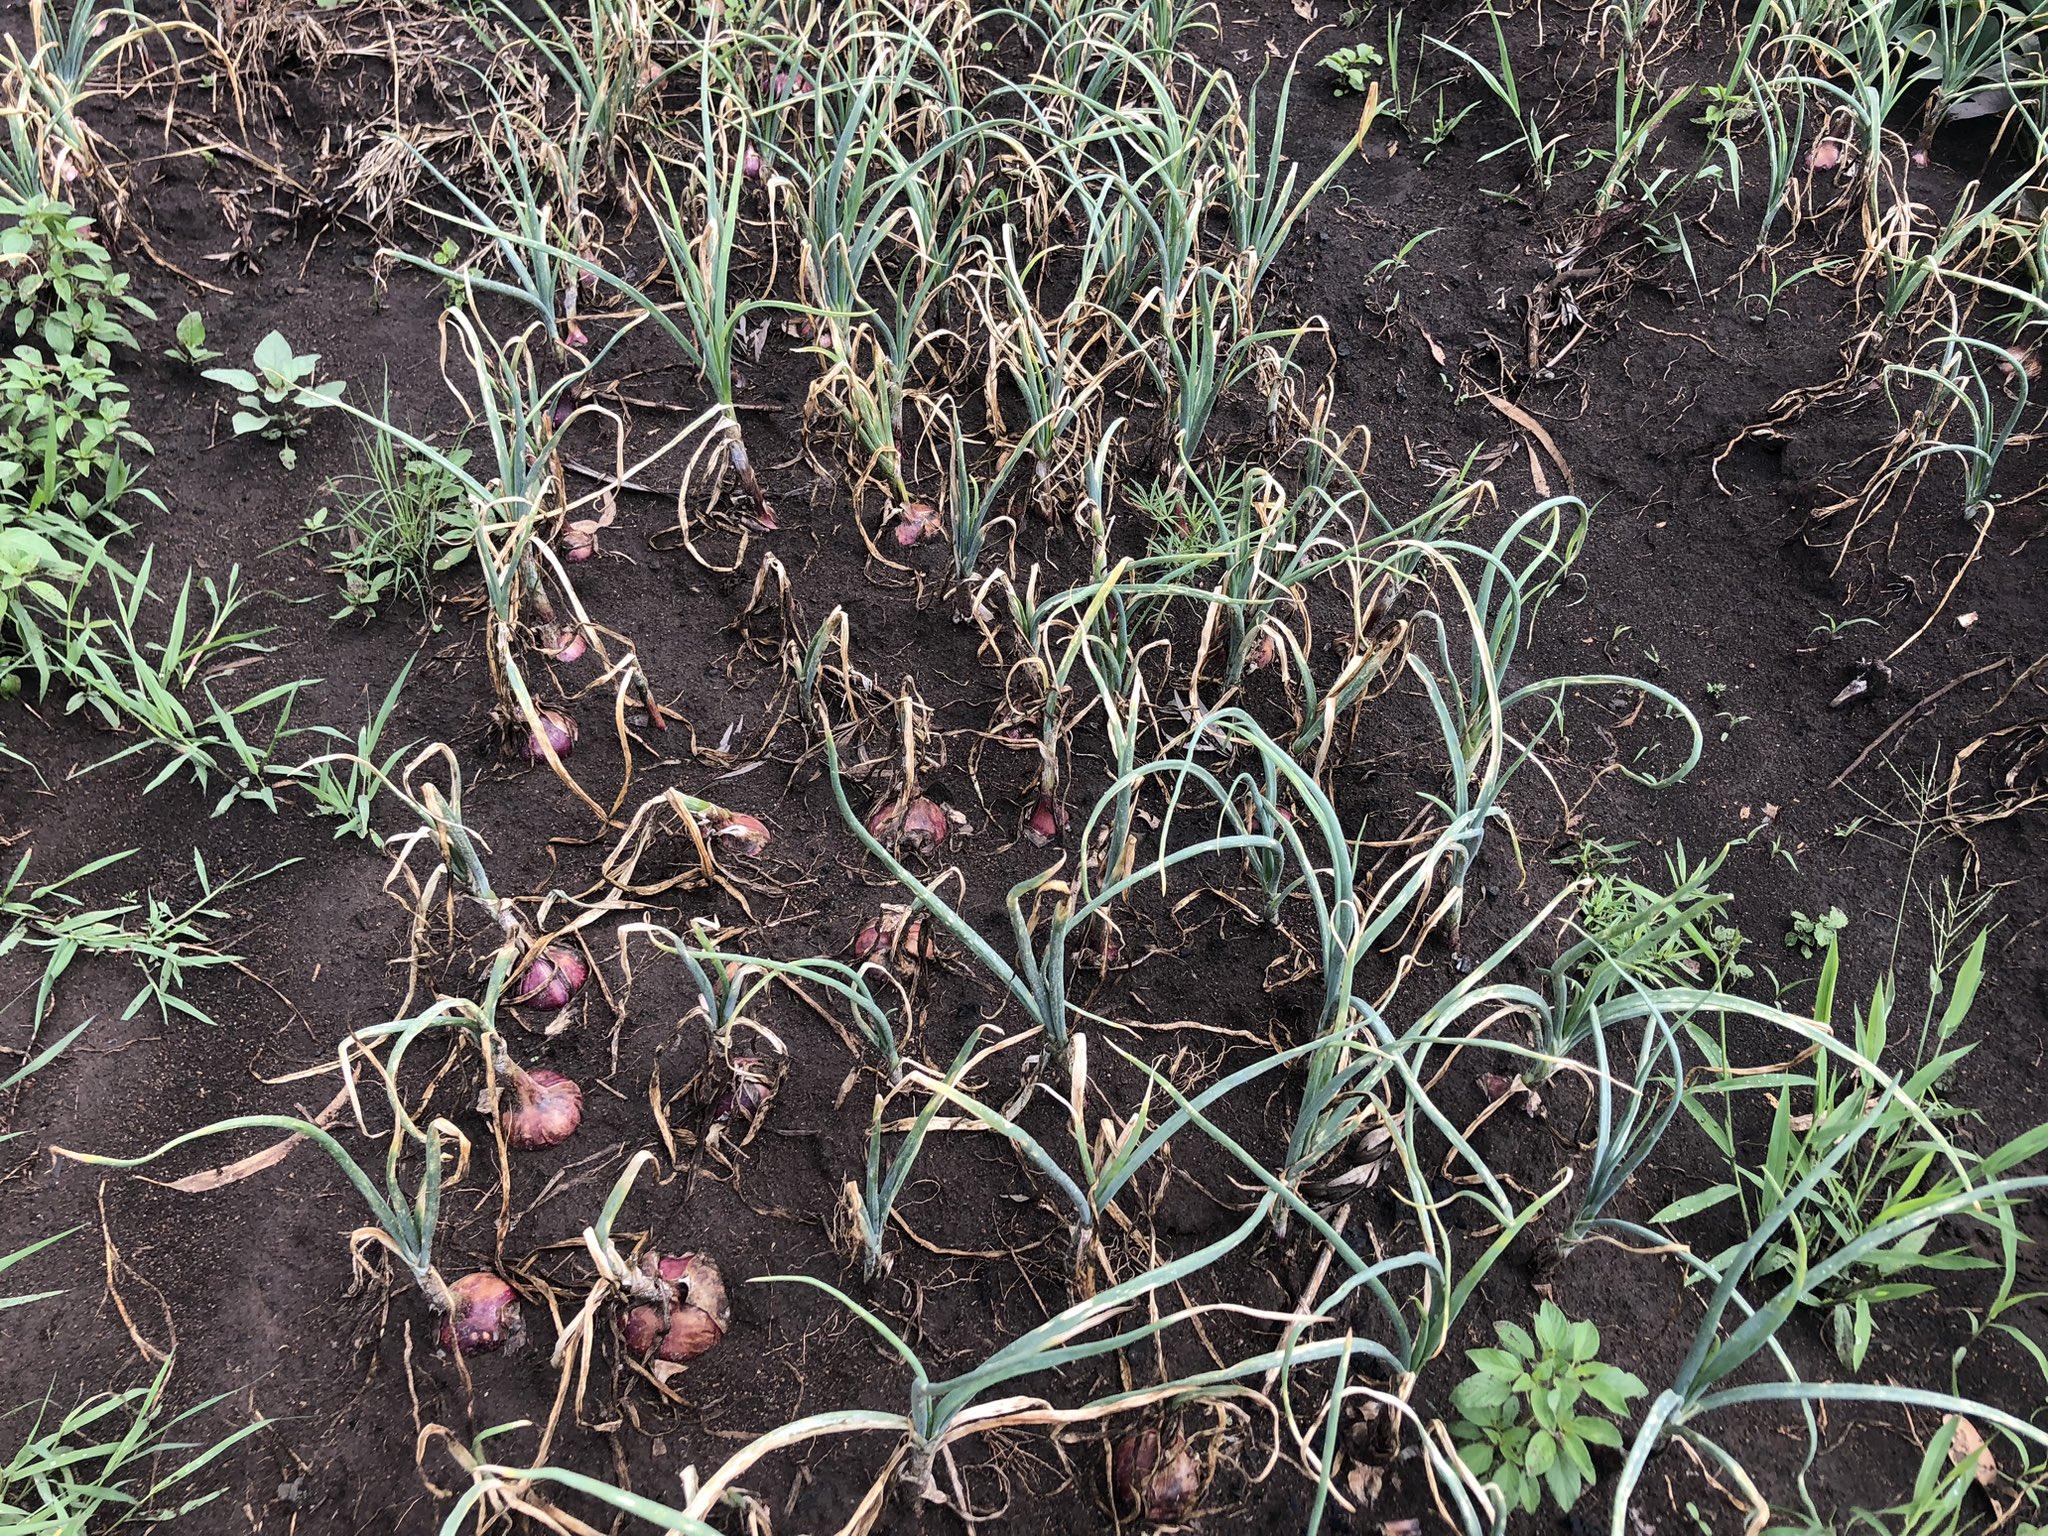
Zao la kitunguu maji, limestawi vizuri ndani ya shamba lenye udongo mweusi wenye rutuba. Mimea imesimama imara kwa safu zilizopangwa vizuri, ikiashiria uzalishaji wenye tija unaowawezesha wakulima kupata kipato kupitia kilimo hicho cha biashara.